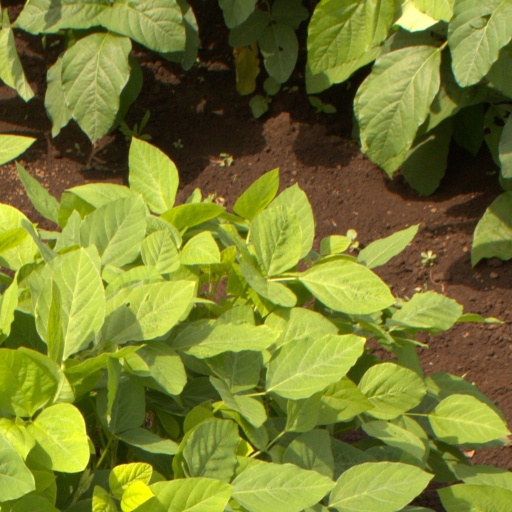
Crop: soybean